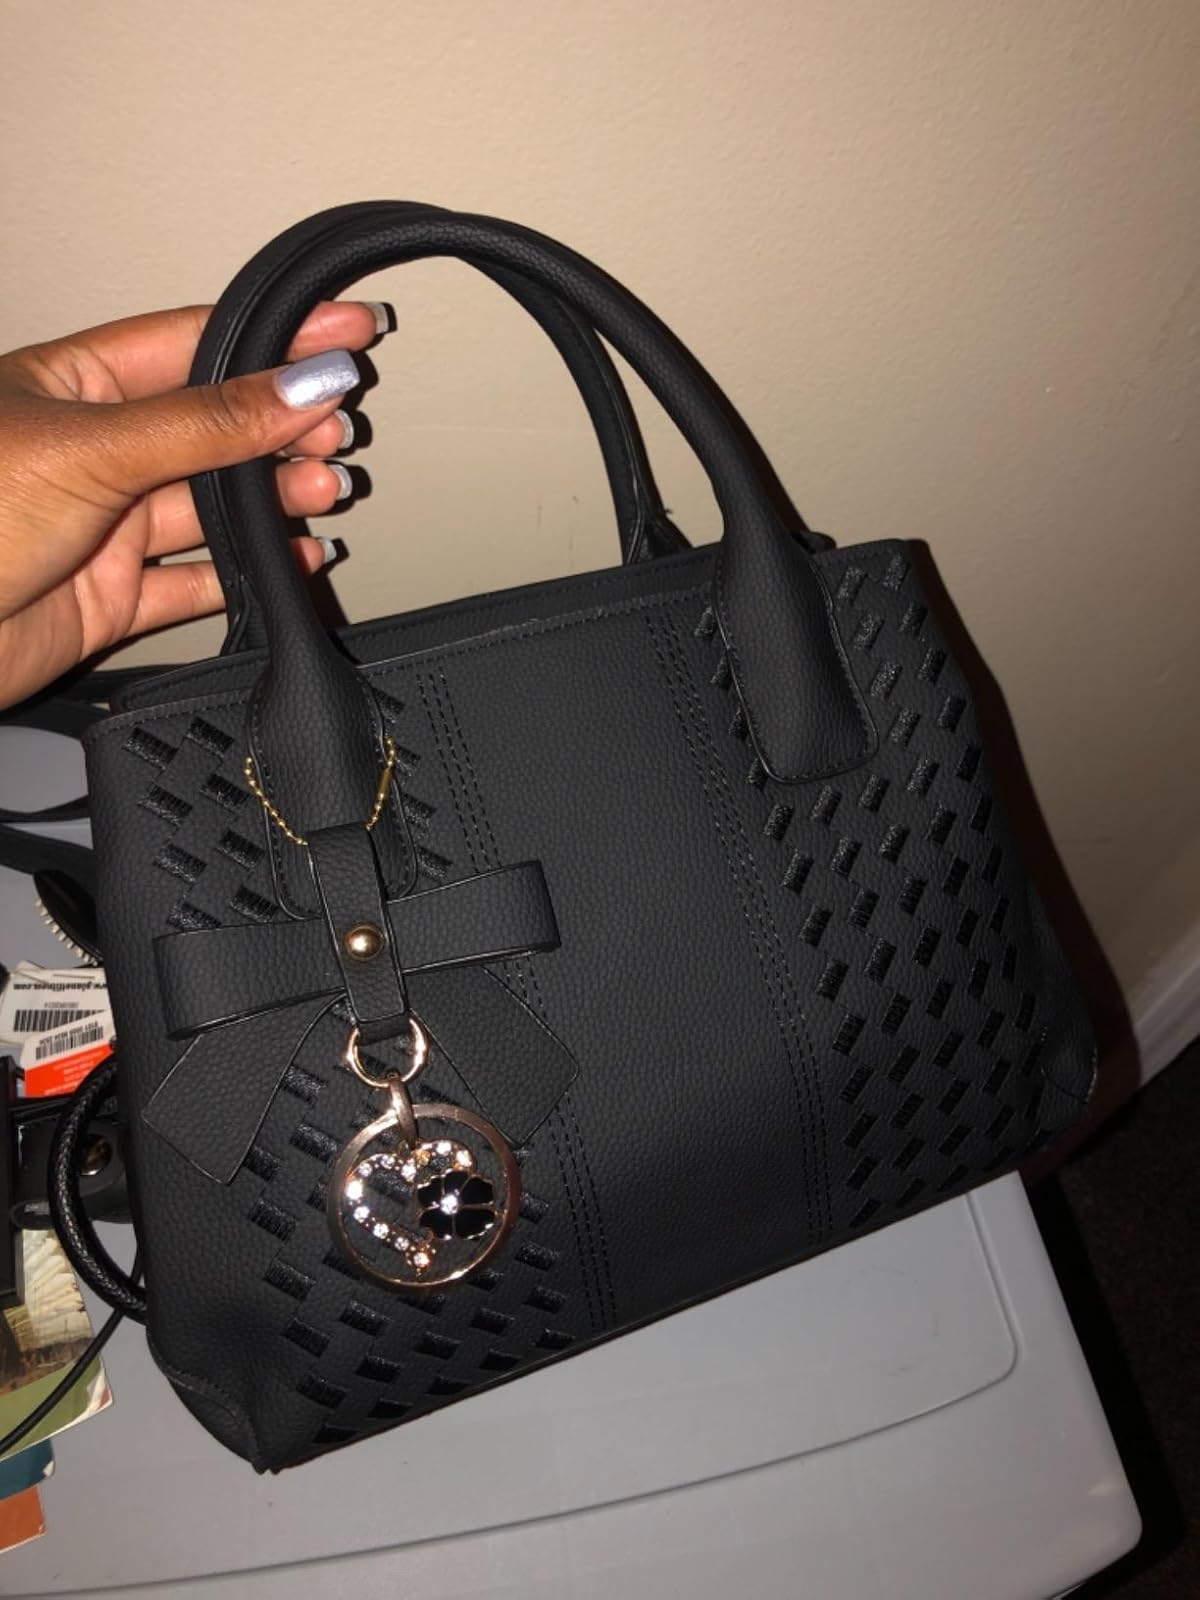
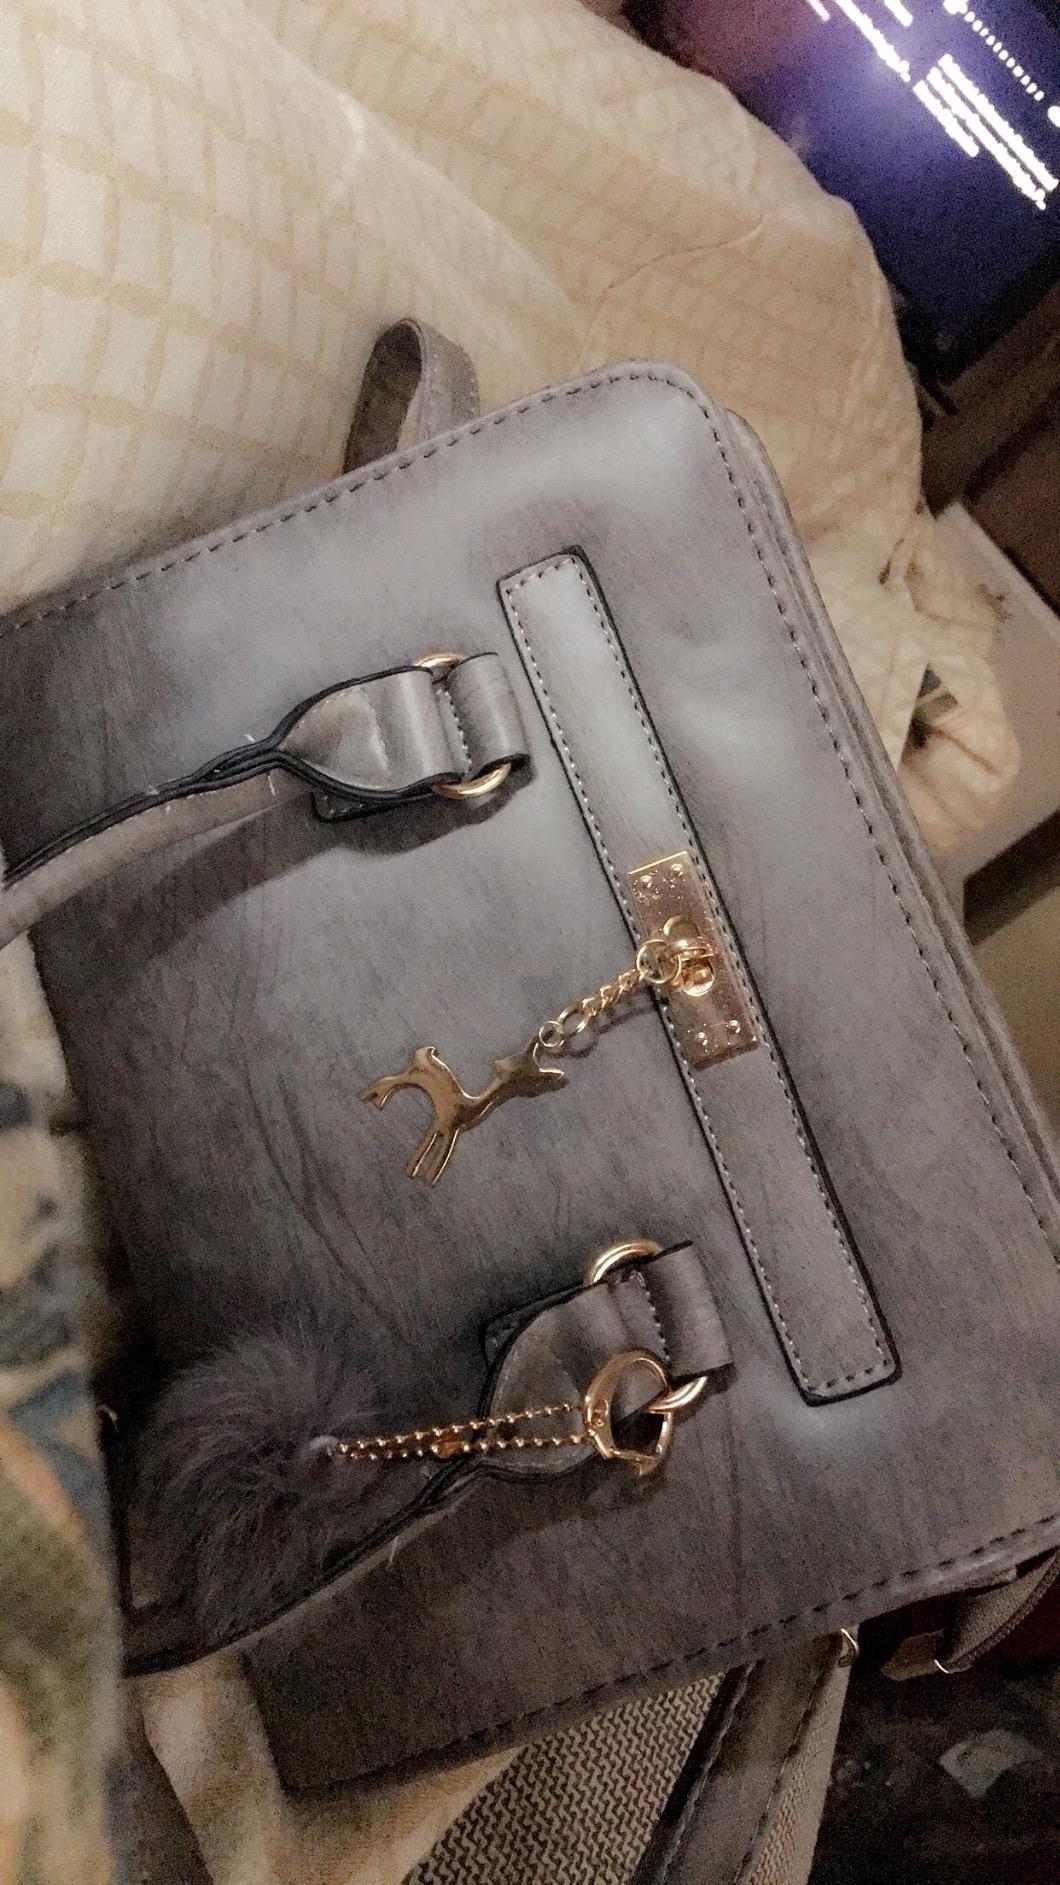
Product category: accessories_handbag
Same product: no